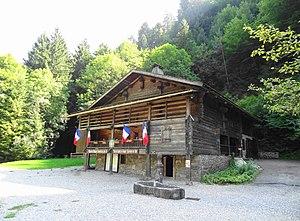
Le site de Morette est un lieu de mémoire dédié notamment à la Résistance haut-savoyarde, situé à La Balme-de-Thuy et partiellement sur la commune de Thônes, en France. Le site accueille la nécropole nationale des Glières, le musée départemental de la Résistance et le mémorial départemental de la Déportation.